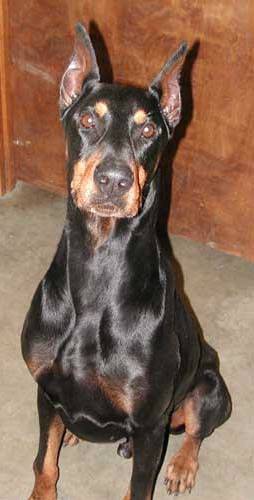
Label: dog